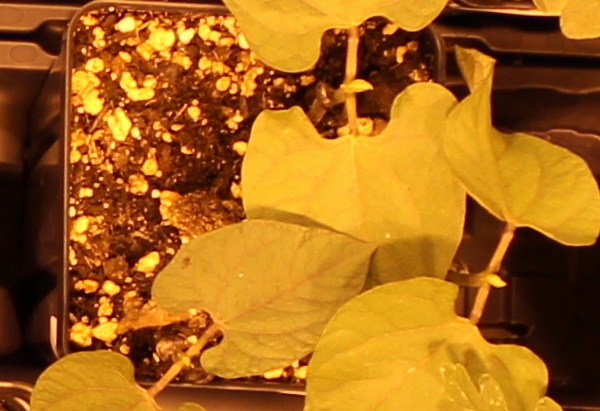
Label: Blackbean